Takarazuka Music School

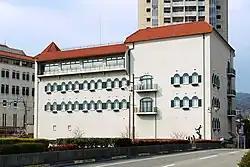
Takarazuka Music School

Takarazuka Music School (宝塚音楽学校, "Takarazuka Ongaku Gakkō") is a private girls' school in Takarazuka, Hyōgo Prefecture, Japan. It is a Takarazuka Revue training school that is a miscellaneous vocational school approved by Hyōgo Prefecture according to the School Education Law. The school was established in 1913 by Ichizō Kobayashi, the founder of the Hankyu Railway and the Takarazuka Revue.